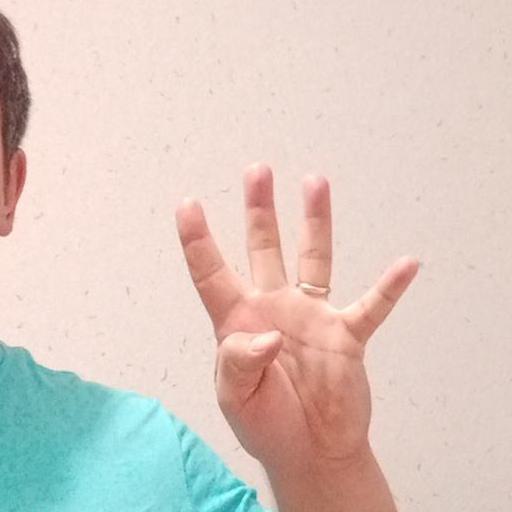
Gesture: four